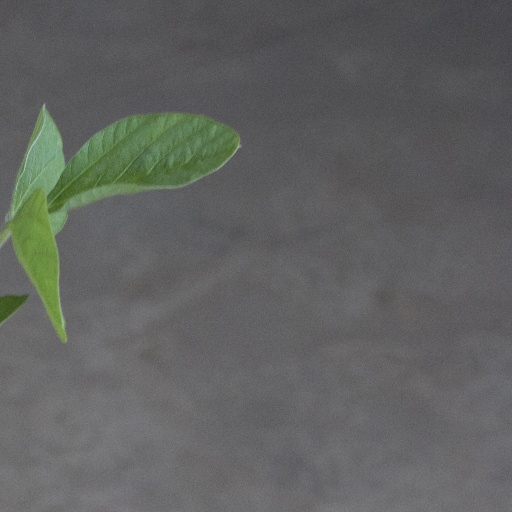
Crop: soybean